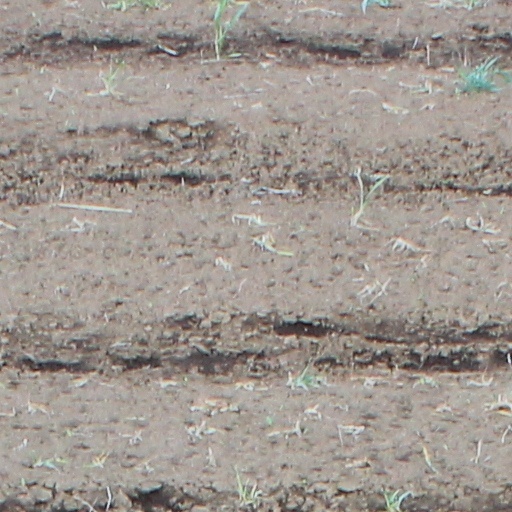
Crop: wheat